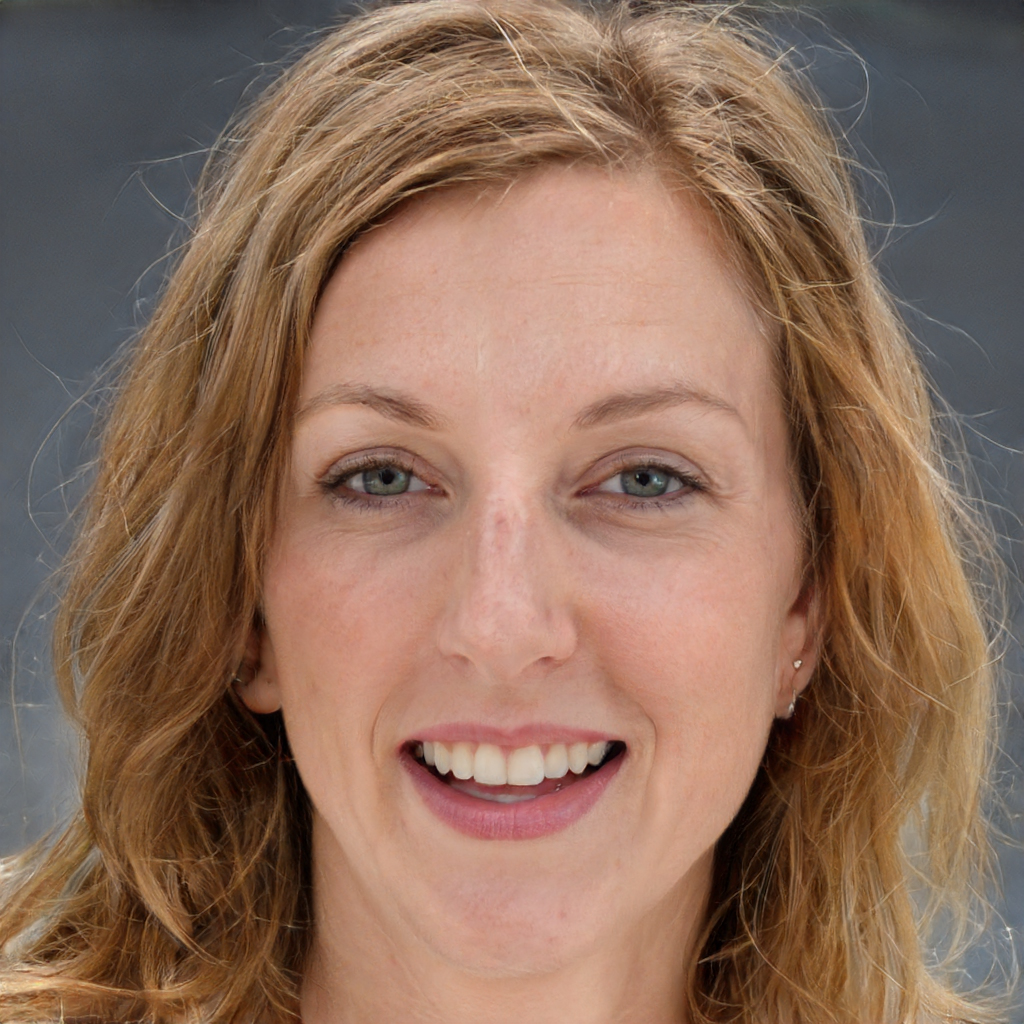
Gender: Female